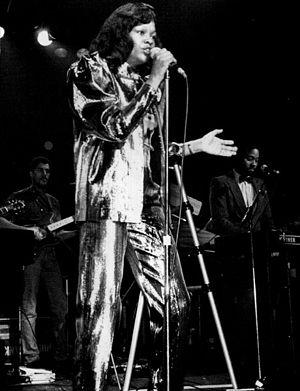
La chanteuse Alisa Peoples du duo de R&amp